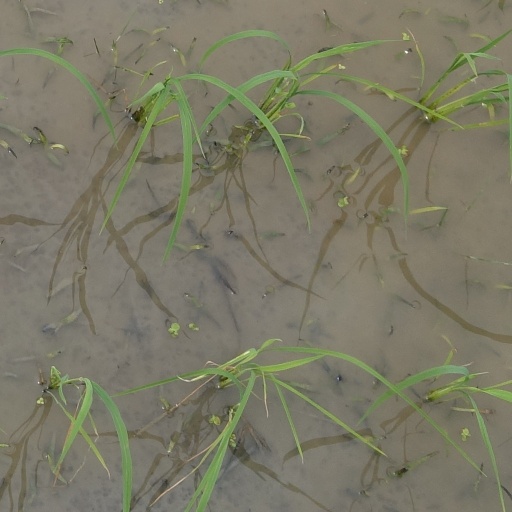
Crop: rice